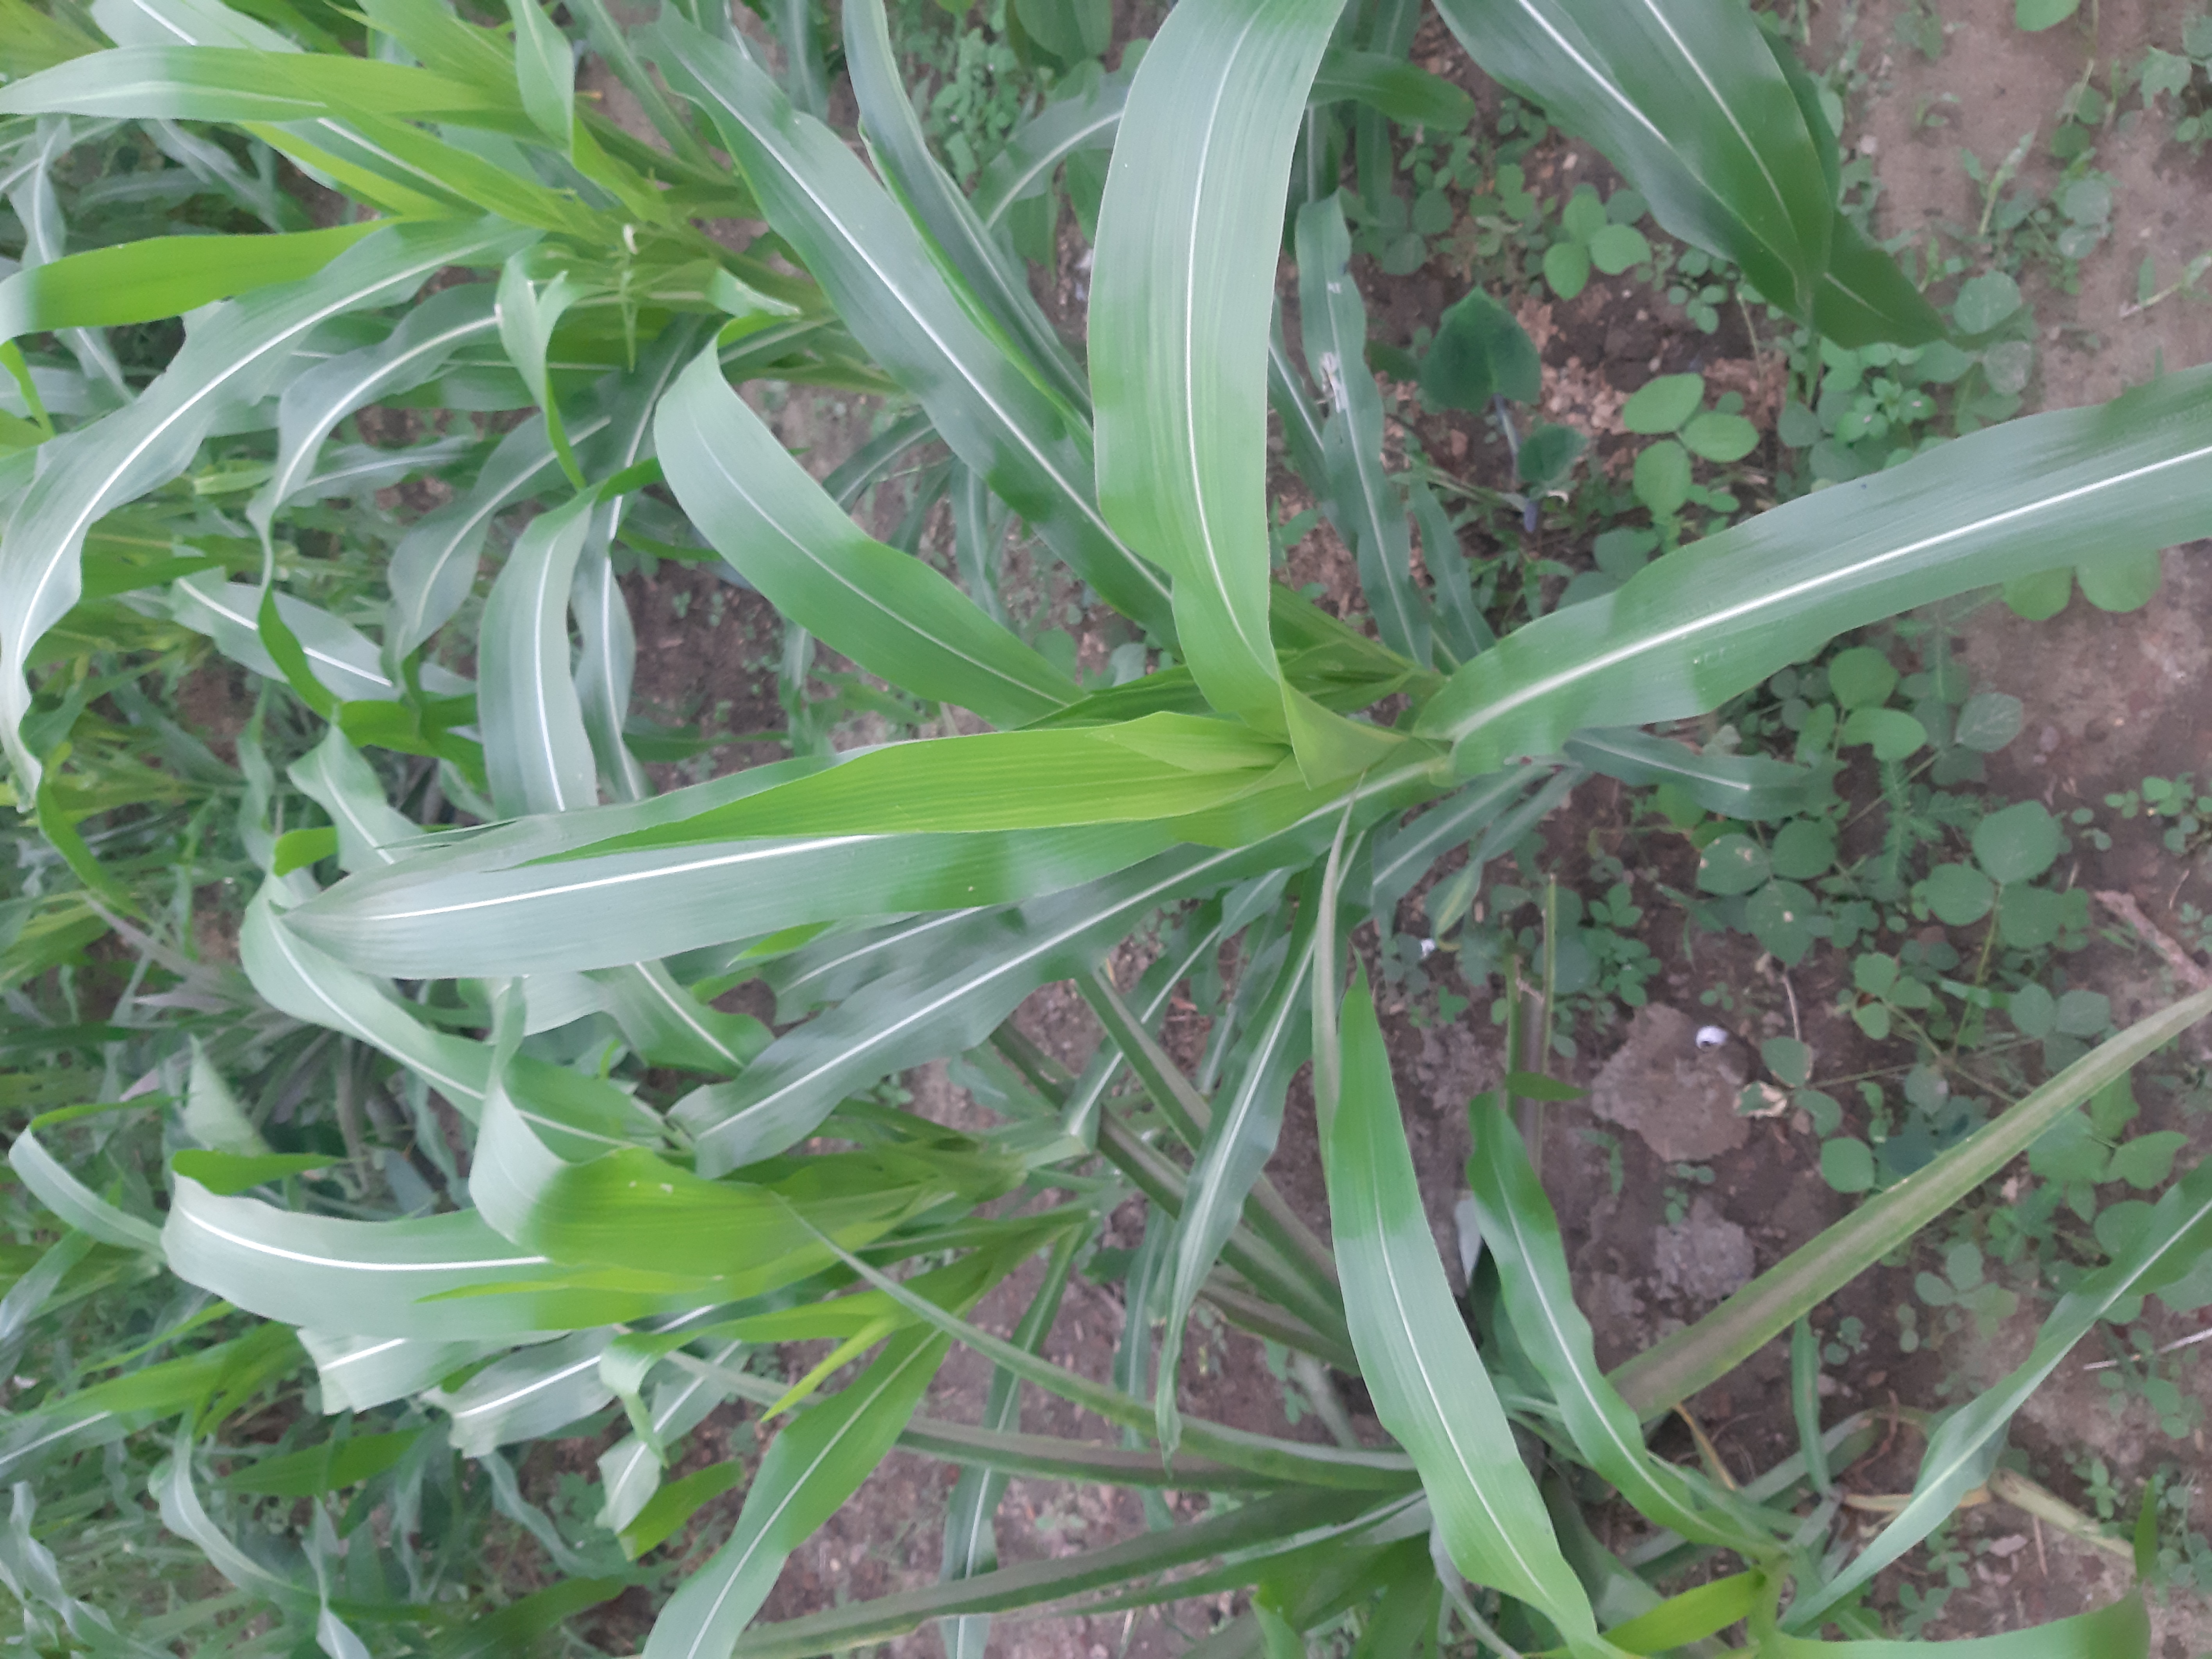
Label: healthy